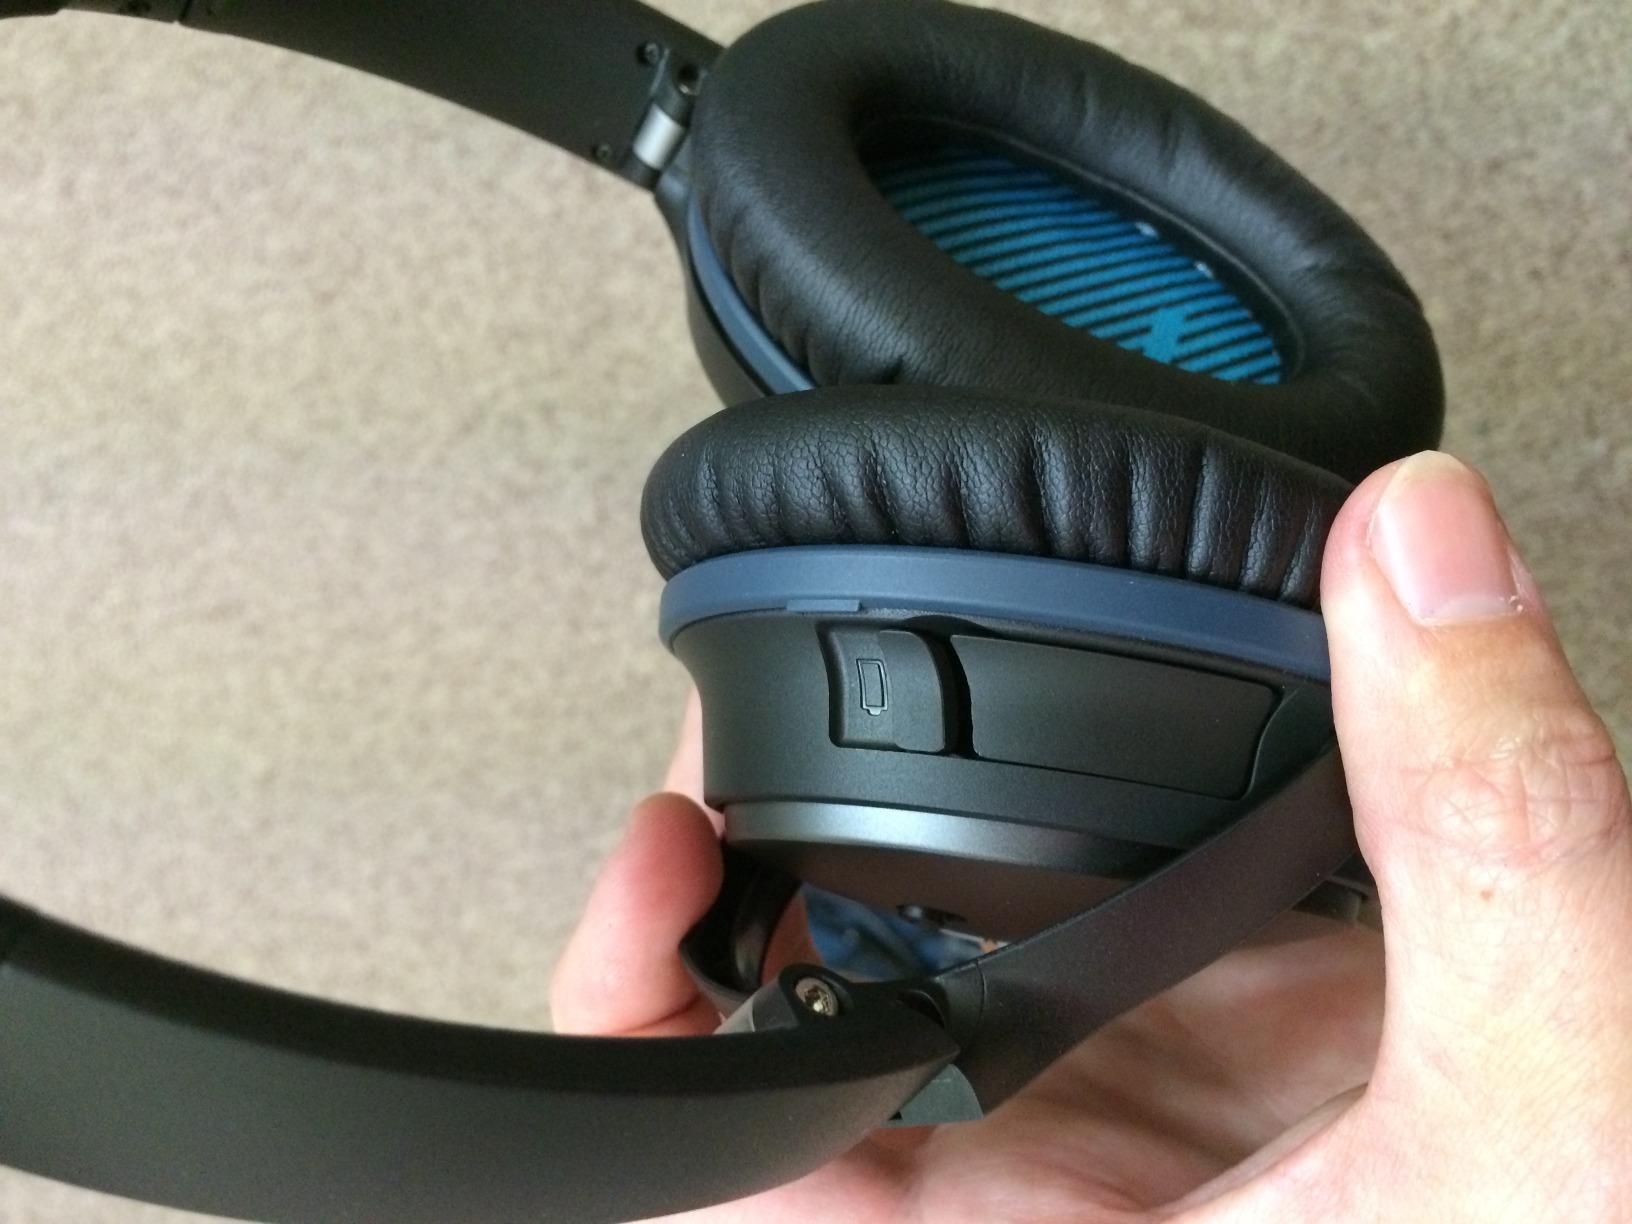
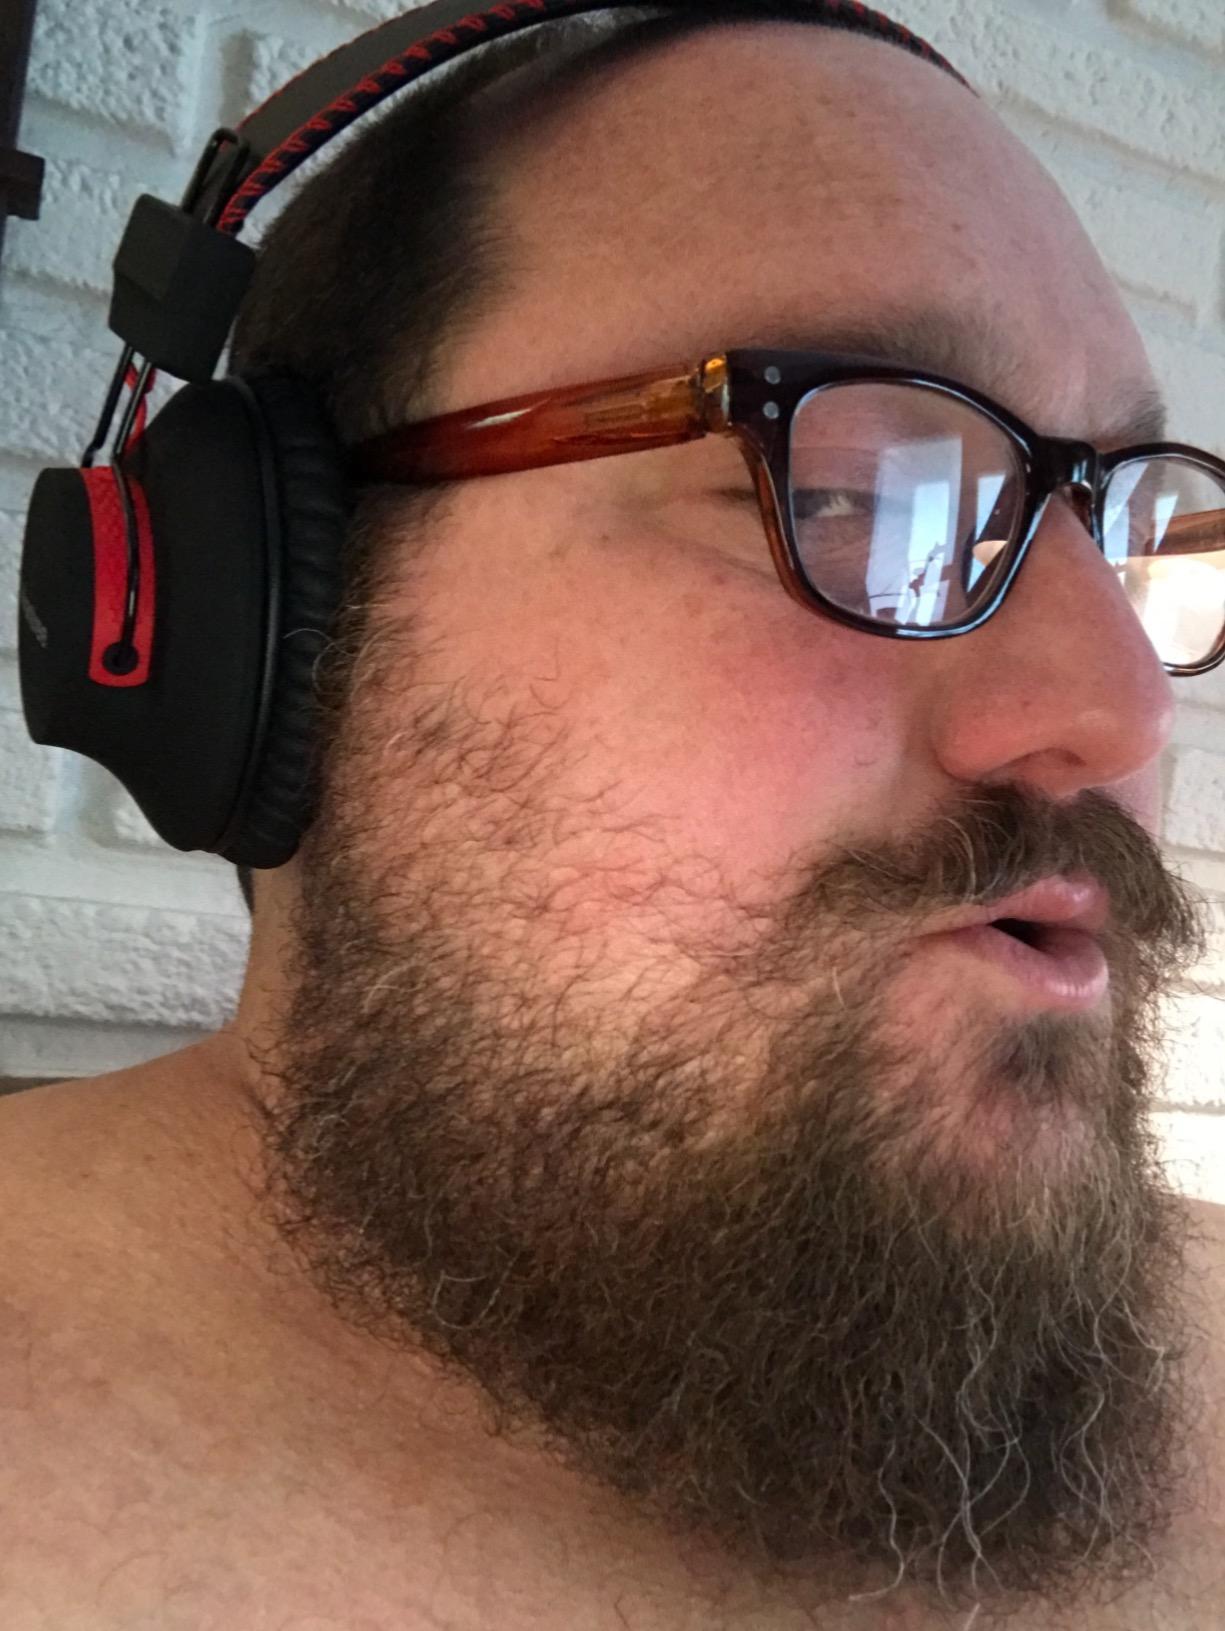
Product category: headphones
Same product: no